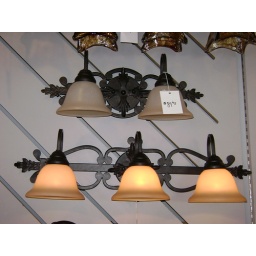
Master Bathroom, Powder Room - wall mount light over mirror. Milleneum Model # 142 BG